Luxury car

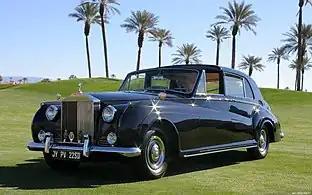
Rolls-Royce Phantom V (1959–1968)

A luxury car is a passenger automobile providing superior comfort levels, features, and equipment. More expensive materials and surface finishes are used, and buyers expect a correspondingly high build quality.